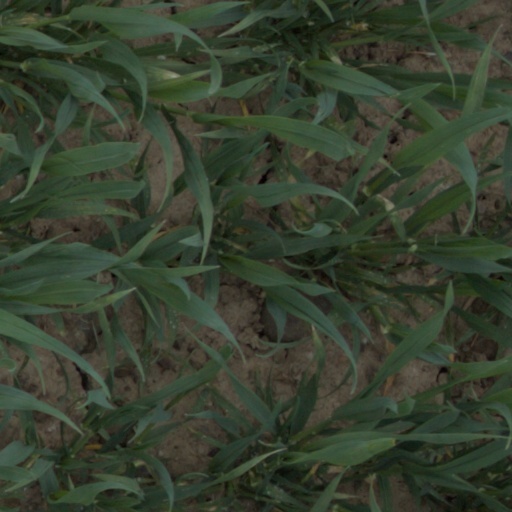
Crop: wheat